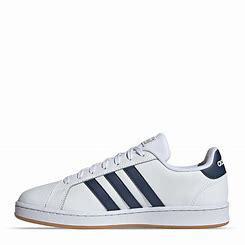
Brand: Adidas
Model: Grand Court